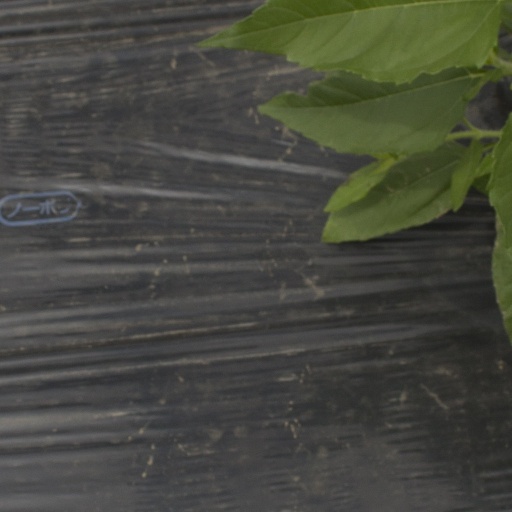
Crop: Jerusalem artichoke